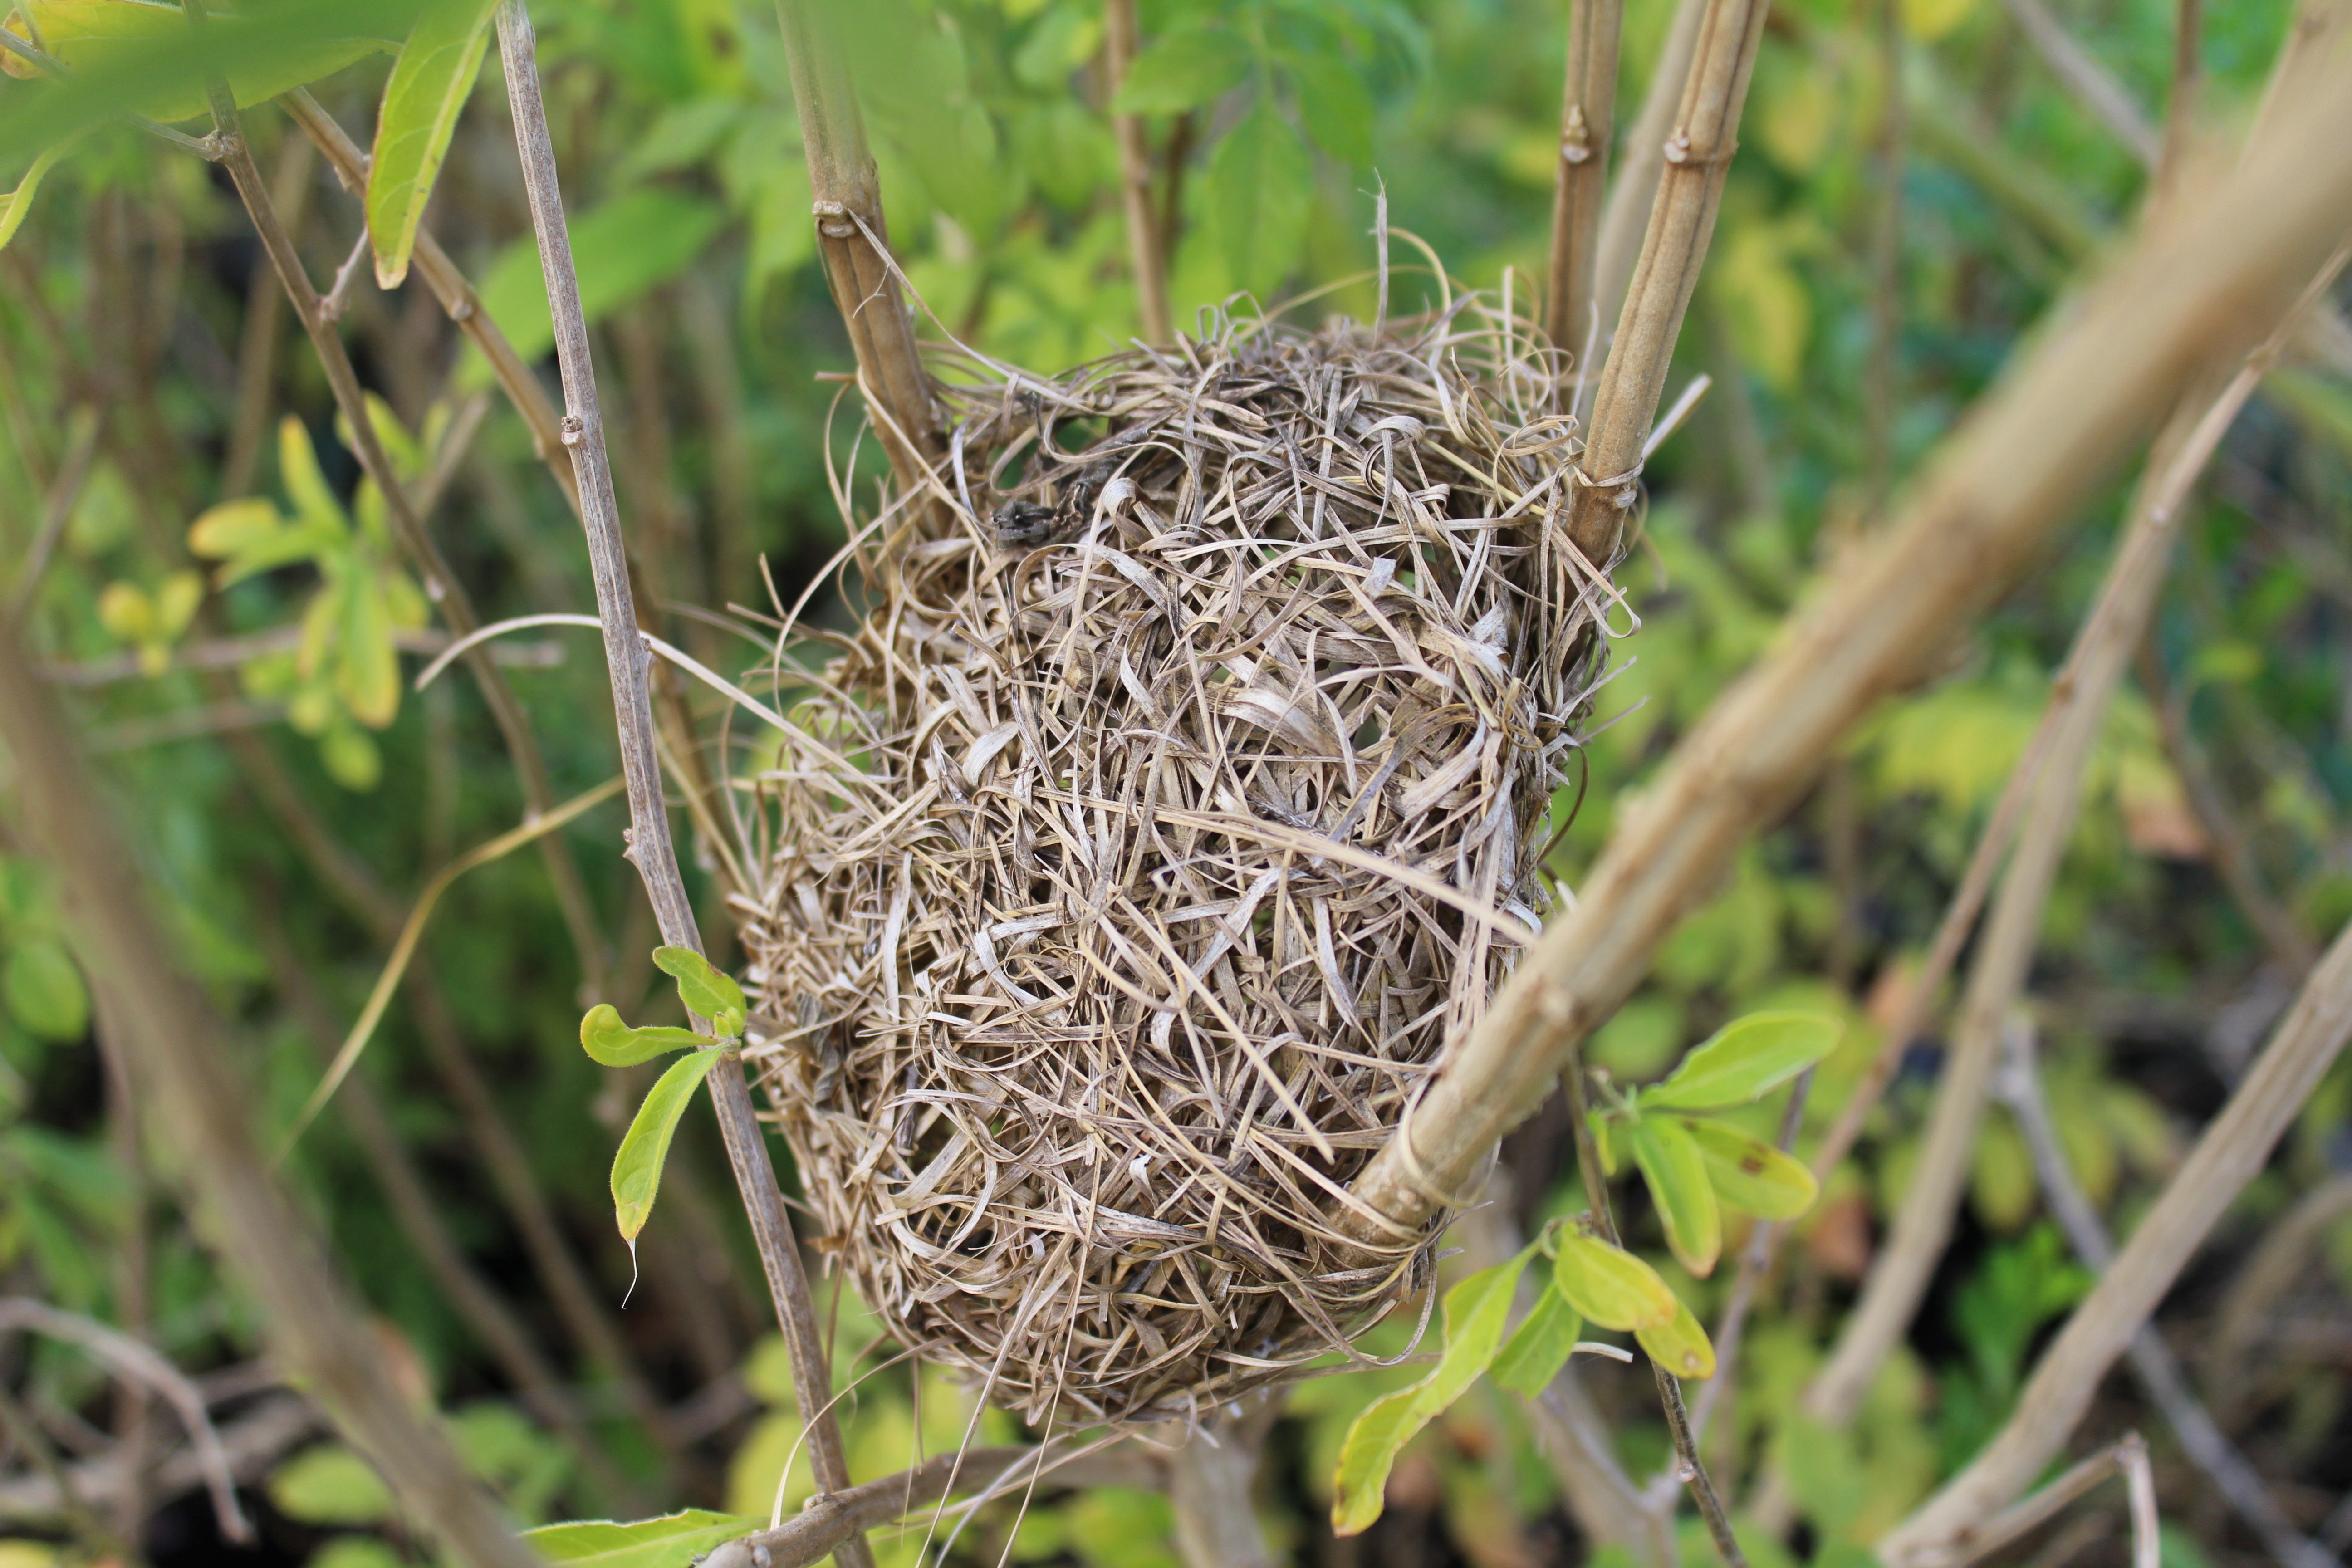
nature, branch, bird, wildlife, fauna, birds, bird nest, nest, grass family, perching bird